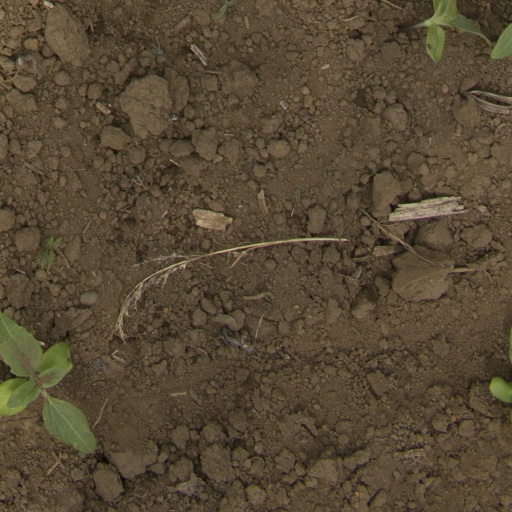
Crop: Jerusalem artichoke